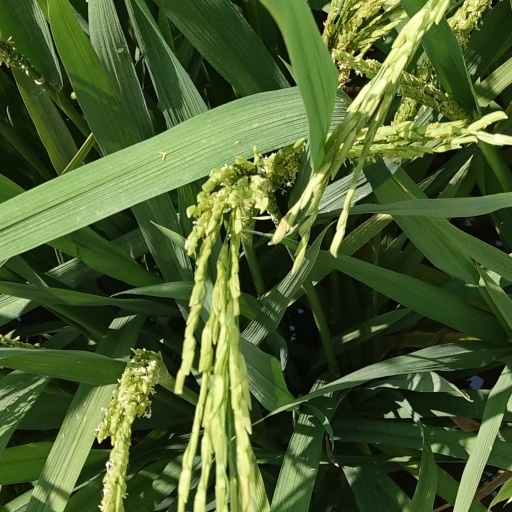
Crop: rice